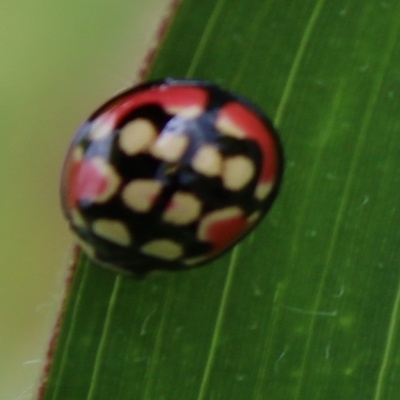
Crop: Maize
Condition: leaf beetle